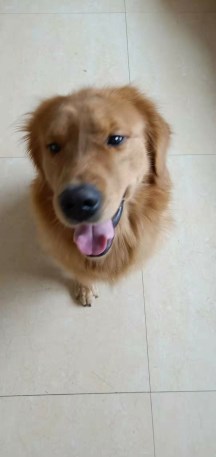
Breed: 5355-n000126-golden_retriever